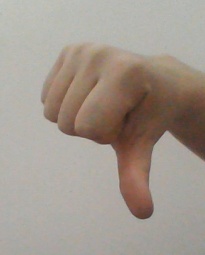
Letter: waw